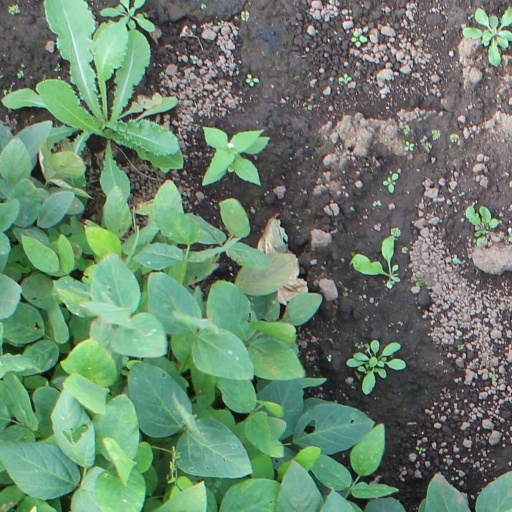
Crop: soybean